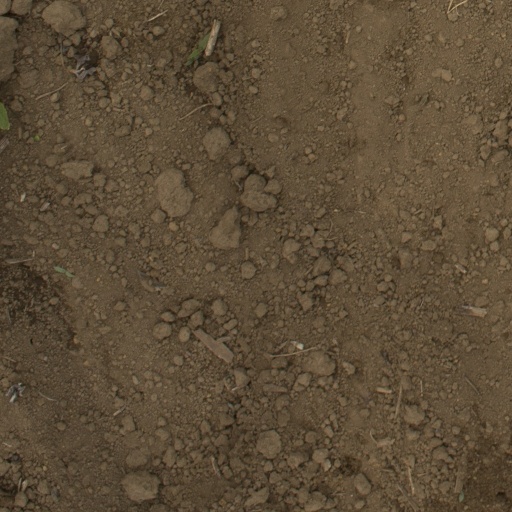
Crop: Jerusalem artichoke